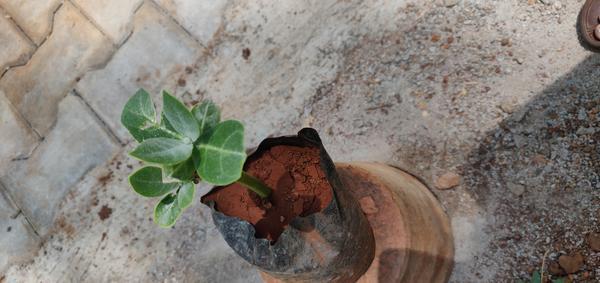
Plant: Ekka